RTC Transit

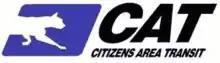
Logo for Citizens Area Transit from 1992–2008

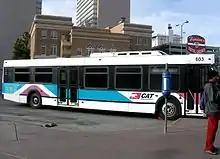
A typical CAT bus with the original teal and magenta livery used from 1992 to 2001

Citizens Area Transit ("CAT") was formed by the RTC to provide reliable bus service to the cities of Las Vegas, North Las Vegas, Henderson, Las Vegas Township, Mesquite, and Laughlin. The system began on November 15, 1992 under the direction of Kurt Weinrich, its general manager. Initially the old LVT routes were operated unchanged except for route 6–The Strip, which LVT still retained. The system was totally reconfigured and Strip service begun December 5, 1992. The fleet consisted of mostly old vehicles such as Flxible Grummans, GMC RTSs, TMC RTSs and Gillig Phantoms. They had also purchased 90 new New Flyer D40HFs. The initial route structure was soon seen as deficient and second complete revision was made in June on 1993. Soon after, CAT began to catch on with the city and blossomed. In 1997, the American Public Transportation Association awarded CAT with their highest honor, Best Transit System in America (within its category). However, things began to change in the following years. In 2002, The Amalgamated Transit Union and the bus contractor, ATC, began contract renewal negotiations, but the two sides were unable to reach a compromise on operators' wages and in May of that year, CAT suffered its first strike. Several drivers walked off the job and onto the picket lines, and service had to be suspended on several routes. Coach operators from sister agencies were called in to drive the buses and serve the city before a settlement was reached.